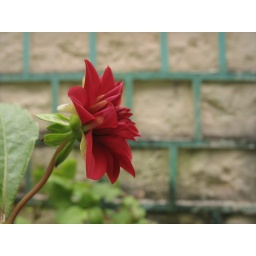
single flower in prambikulam forest office... like it eh :)